Melissa Hayden (dancer)

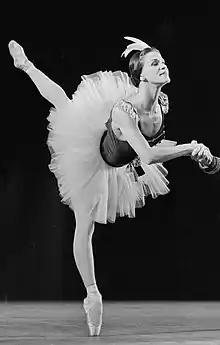
Hayden in 1965

Melissa Hayden (born Mildred Herman, April 25, 1923, Toronto; died August 9, 2006, Winston-Salem, North Carolina) was a Canadian ballerina at the New York City Ballet.